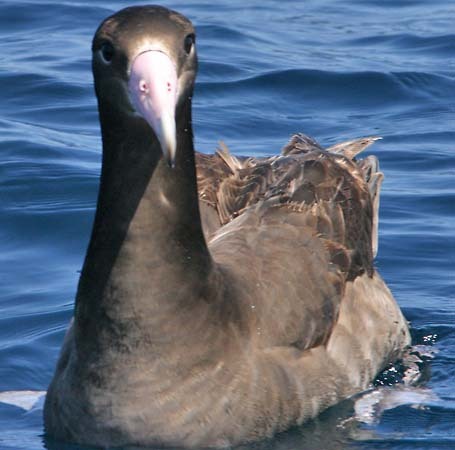
a large bird has a large white hooked bill, a large neck, and brown tail feathers.
this is a dark brown bird, with a long neck, large head and a large, white bill that narrows as it approaches the tip, where it has a bit of black.
a very large brown, black and white bird that has large wings, a long narrow and pointed beak that is light pink in color, and pointed downward at the end of the beak with a black tip.
this bird has a grey speckled appearance with a long neck, and long hooked bill.
medium to large grey and brown bird with large grey beak
this bird looks like a black duck with a white beak.
this is a gray bird with a long neck and small head, the beak is a pale pink.
very large bird with a long neck and light colored beak.
this bird has wings that are black and has a white bill
this large bird has a long neck and a long pointed bill curved downwards.
Species: Black Footed Albatross